Inhalant

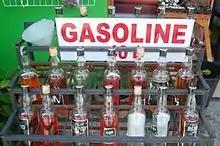
Gasoline (also known as petrol) is used as an inhalant in impoverished communities.

Even though solvent glue is normally a legal product, there is a 1983 case where a court ruled that supplying glue to children is illegal. "Khaliq v HM Advocate" was a Scottish criminal case decided by the High Court of Justiciary on appeal, in which it was decided that it was an offense at common law to supply glue-sniffing materials that were otherwise legal in the knowledge that they would be used recreationally by children. Two shopkeepers in Glasgow were arrested and charged for supplying children with "glue-sniffing kits" consisting of a quantity of petroleum-based glue in a plastic bag. They argued there was nothing illegal about the items that they had supplied. On appeal, the High Court took the view that, even though glue and plastic bags might be perfectly legal, everyday items, the two shopkeepers knew perfectly well that the children were going to use the articles as inhalants and the charge on the indictment should stand. When the case came to trial at Glasgow High Court the two were sentenced to three years' imprisonment.